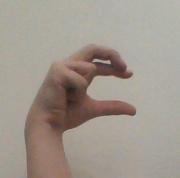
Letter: thal